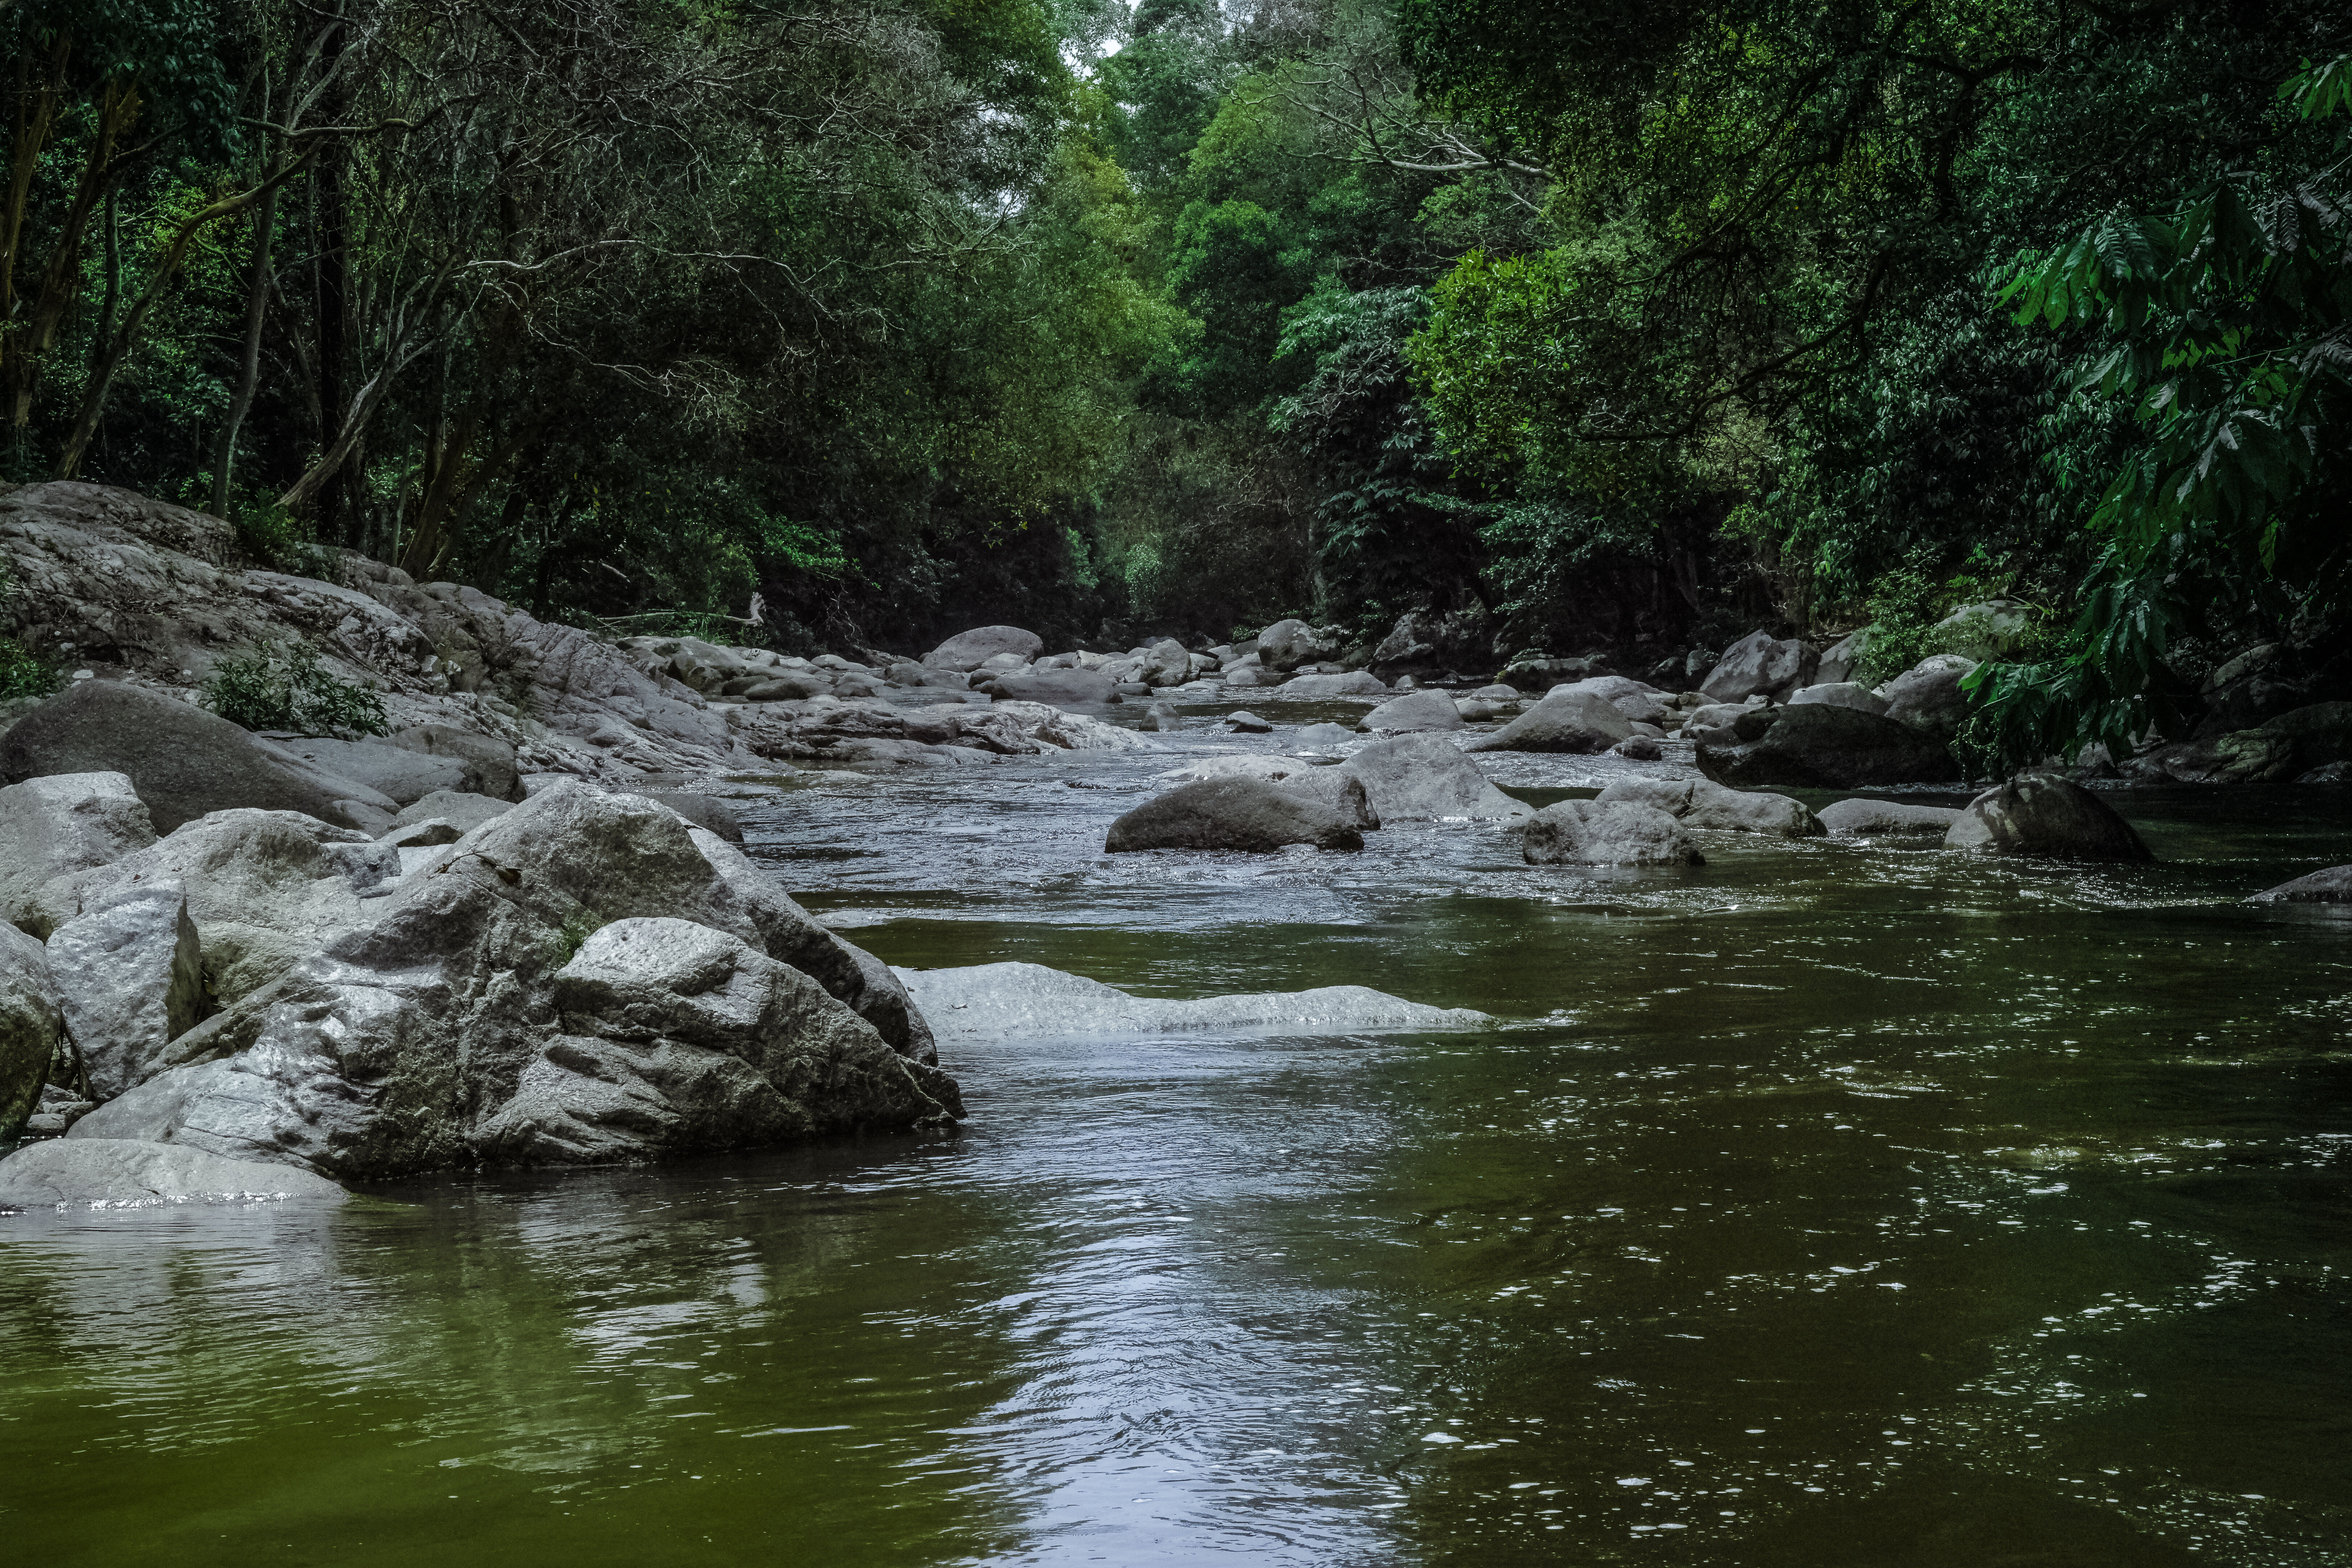
tree, water, nature, forest, waterfall, creek, wilderness, river, valley, stream, jungle, rapid, body of water, trees, rocks, stones, rainforest, woodland, habitat, water feature, watercourse, landform, natural environment, geographical feature